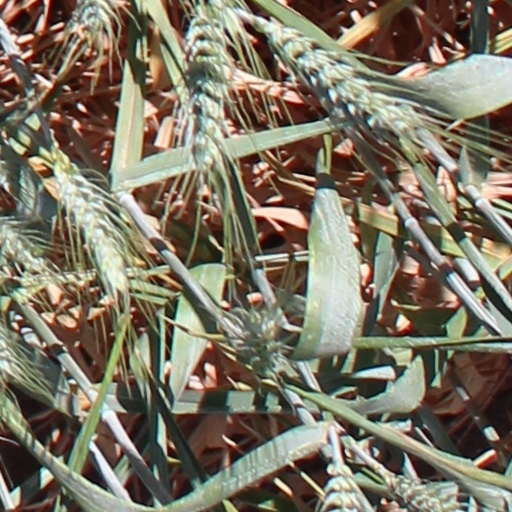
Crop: wheat